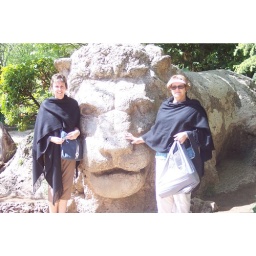
Bev and me at the black lion monument in Ifrane.